Matt Miazga

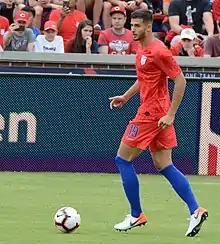
Miazga playing for the United States in a 2019 friendly against Venezuela

Internationally, Miazga has represented the United States at under-14, 15, 18, 20 and 23 levels. He also played one match for the Poland under-18 team in 2012. In May 2013, Miazga played for the United States under-18 side that participated in the 19th Annual International Juniors Tournament in Portugal.